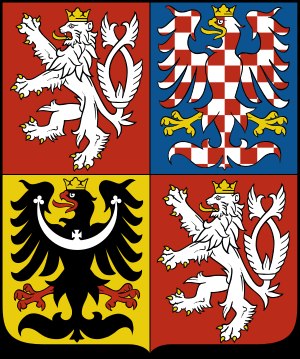
Tjekkiets nationalvåben
Tjekkiets nationalvåben
Tjekkiets nationalvåben viser de tre historiske regioner i Centraleuropa som landet består af.